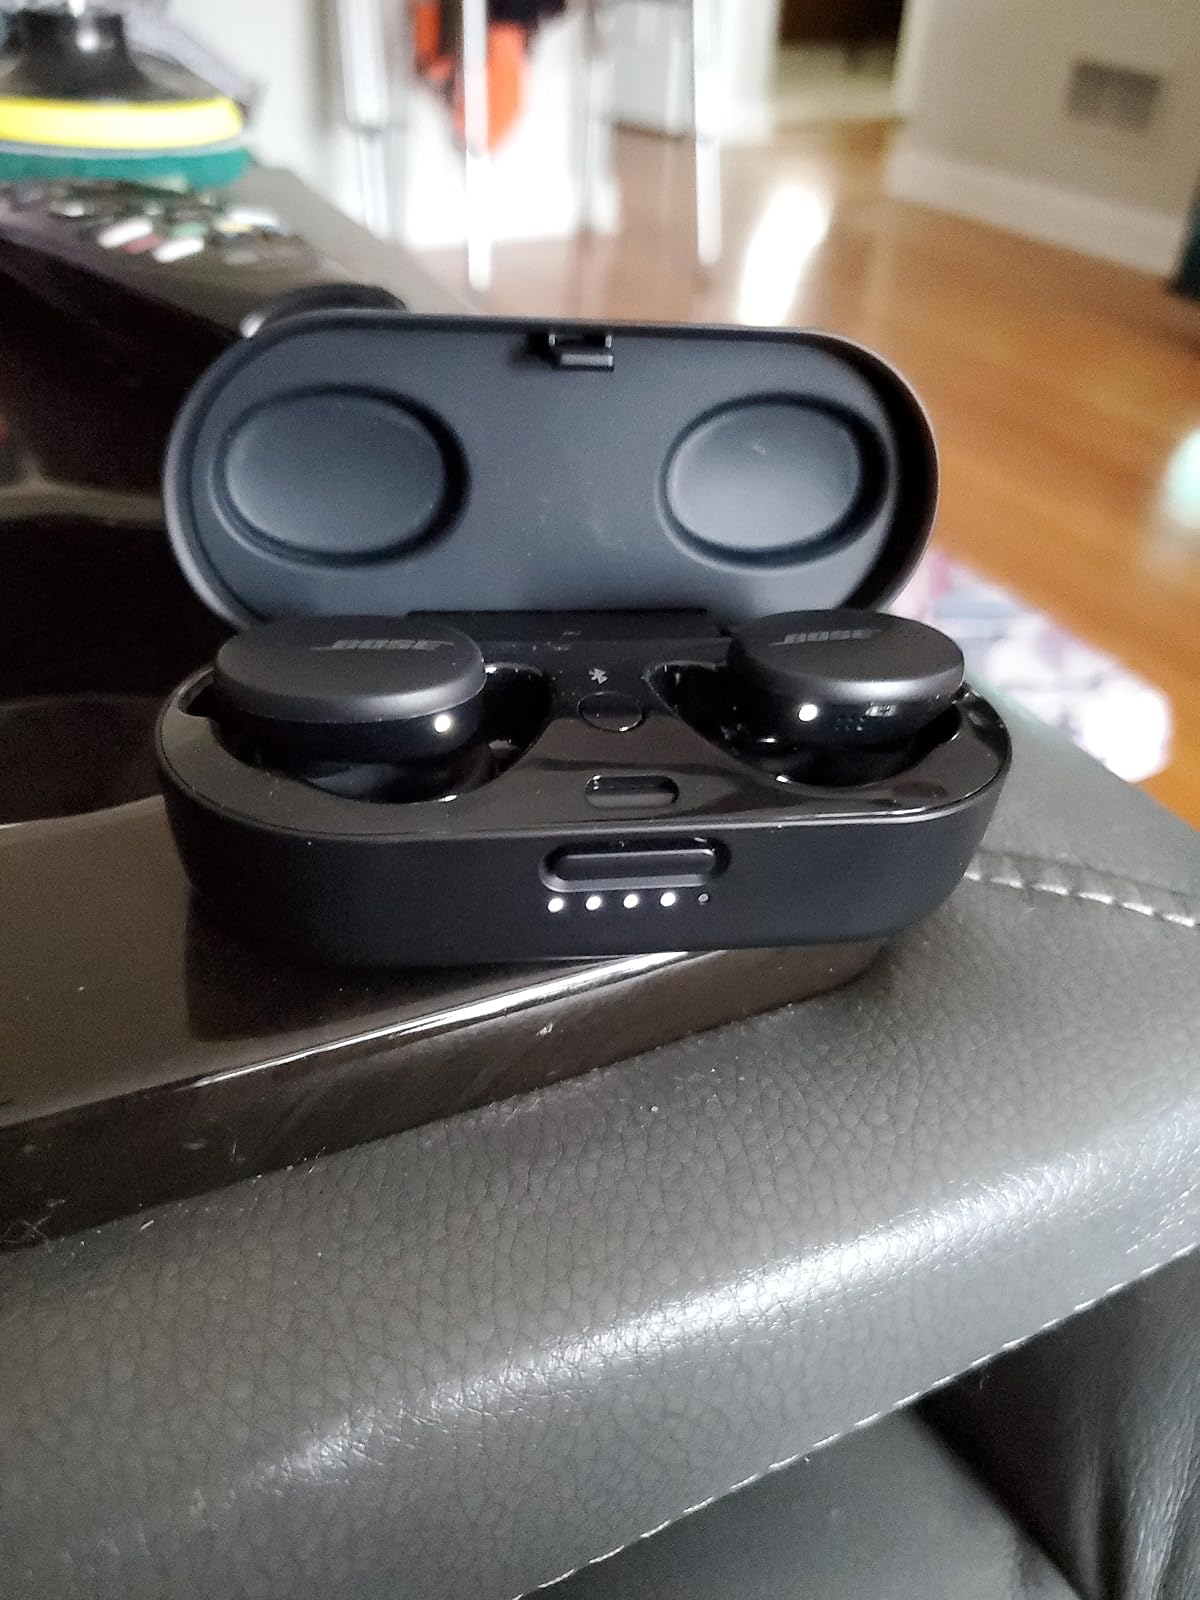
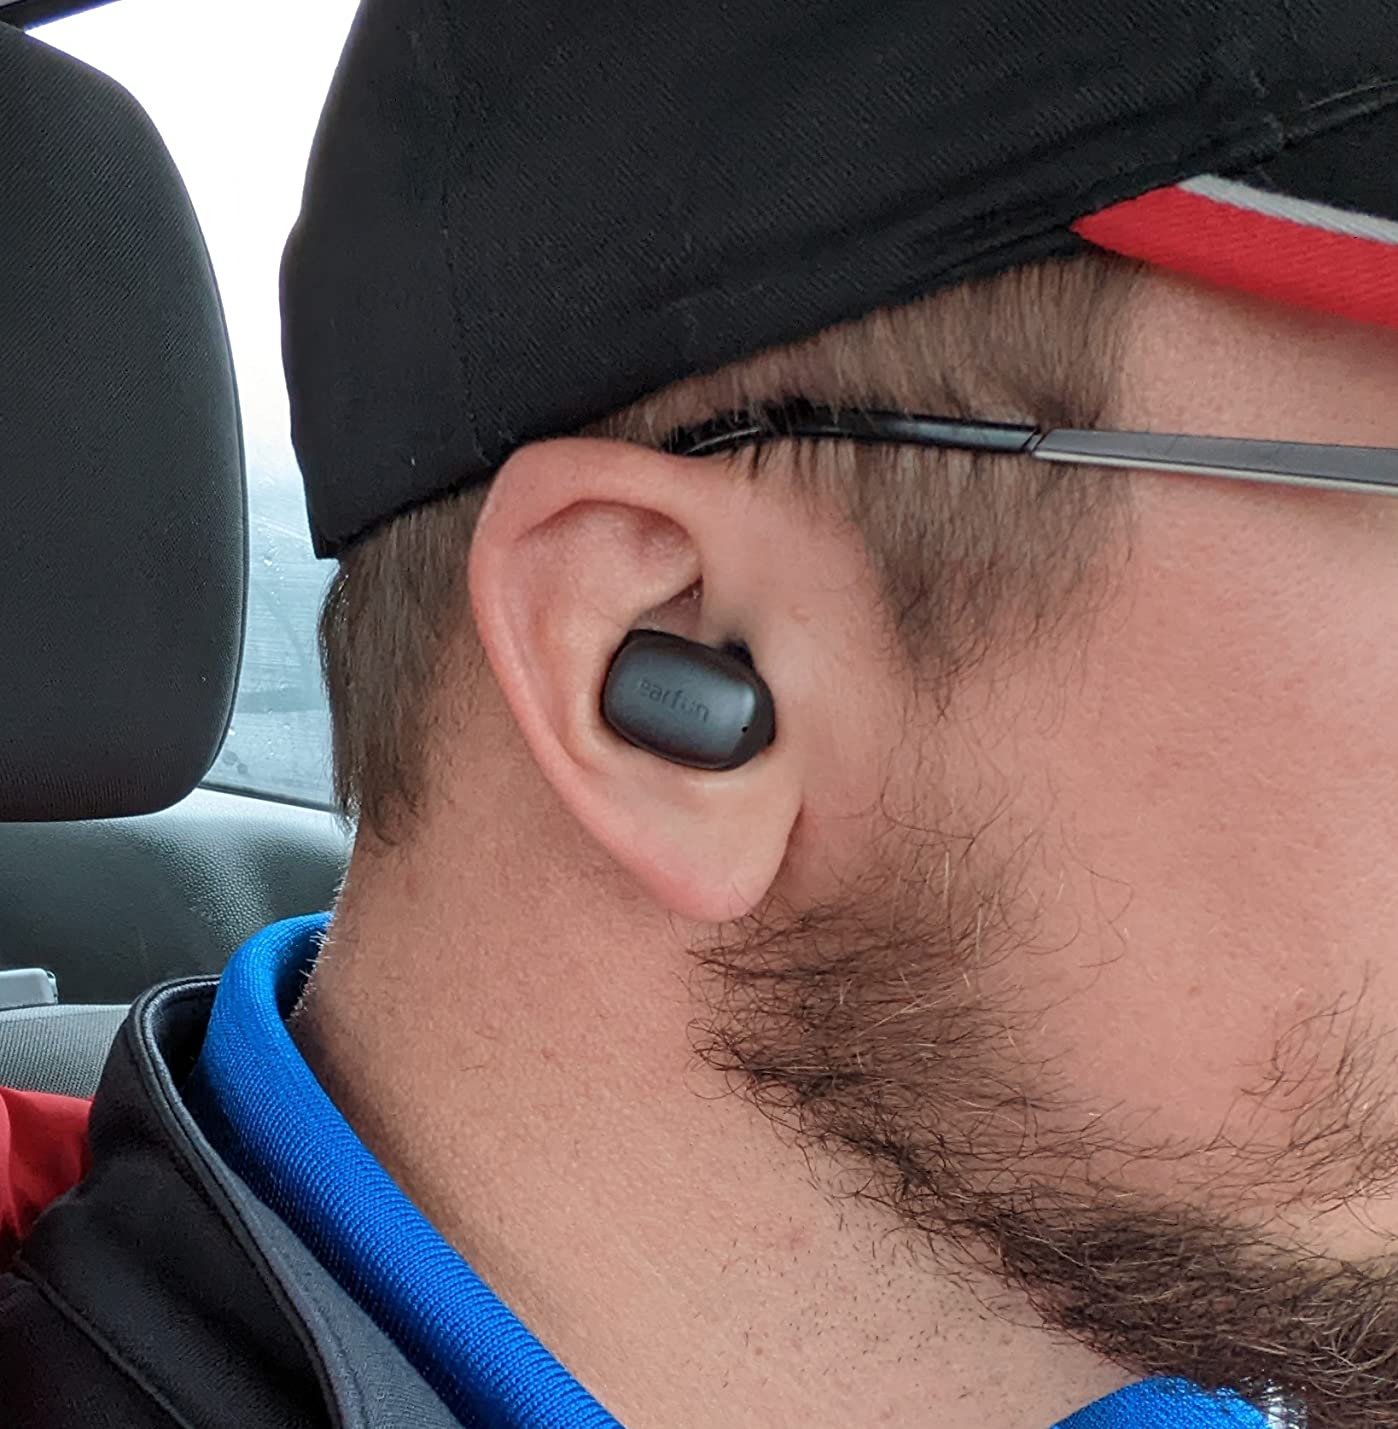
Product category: earbuds
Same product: no